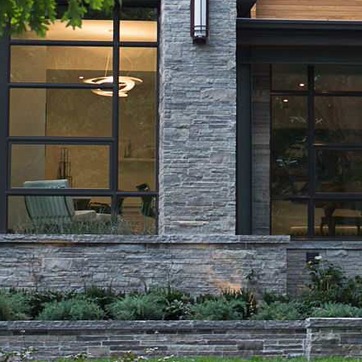
Material: stone